Kuromatsu Station (Miyagi)

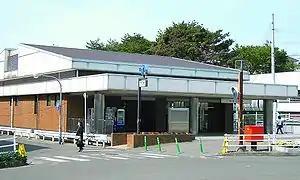
Kuromatsu Station

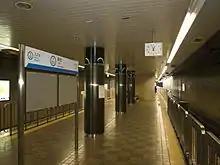
The platforms

Kuromatsu Station is on the Sendai Subway Nanboku Line and is located 2.5 rail kilometers from the terminus of the line at Izumi-Chūō Station.